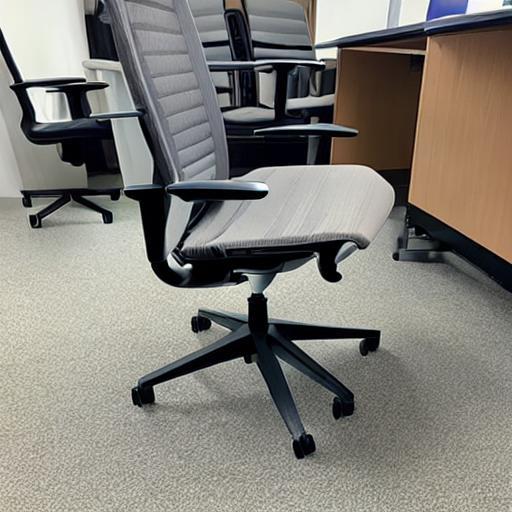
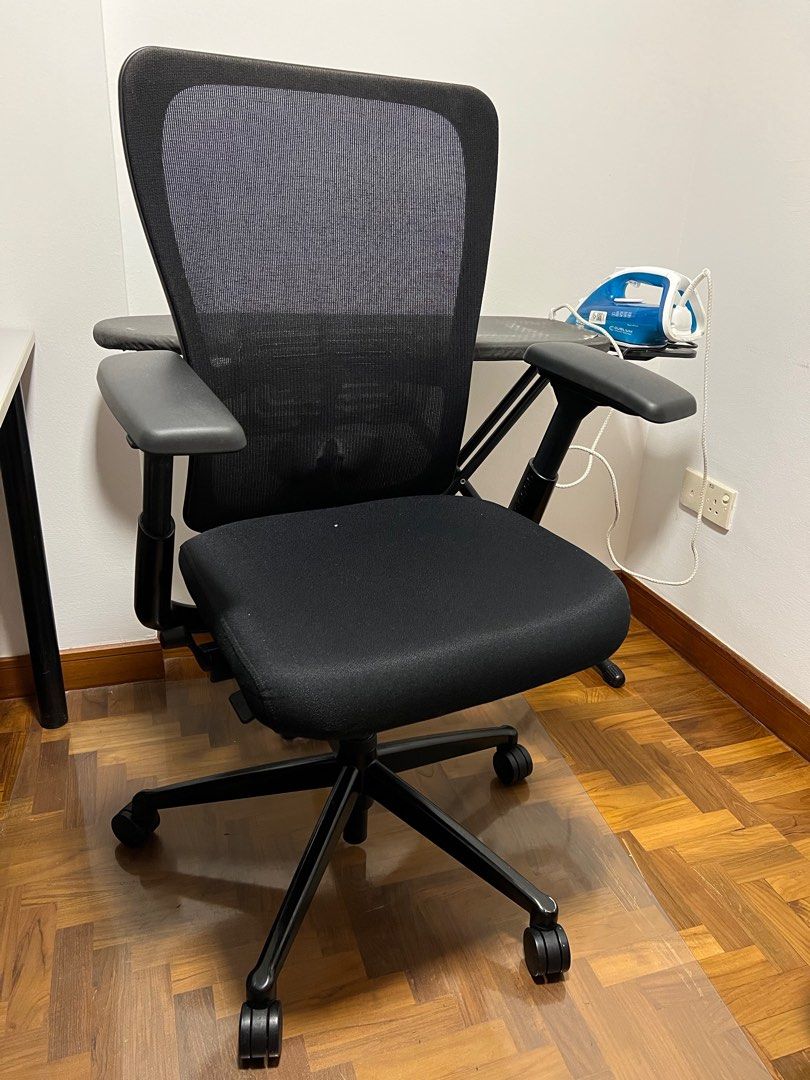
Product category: items_chair
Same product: no